Annabelle Selldorf

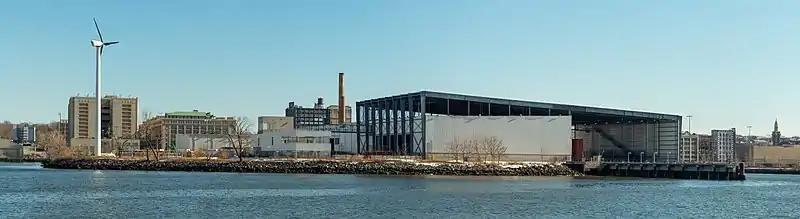
Sunset Park Material Recovery Facility

In 2010, New York City Mayor Michael Bloomberg honored Selldorf's firm with a Public Design Commission Award for the design of the Sunset Park Material Recovery Facility a processing center for New York City's curbside metal, glass, and plastic recyclables. Michael Kimmelman reviewed the building in the "New York Times": "Selldorf was, in retrospect, an inspired choice. The German-born Annabelle Selldorf runs the firm, which stresses crisp lines, elegant volumes and a clean, formal vocabulary in which nothing goes to waste." The Sunset Park Material Recovery Facility is also a winning site of Built by Women New York City, a competition launched by the Beverly Willis Architecture Foundation during the fall of 2014, to identify outstanding and diverse sites and spaces designed, engineered and built by women.